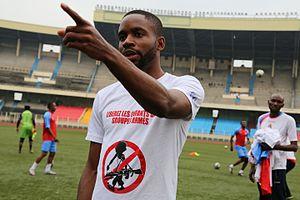
Cédric Bakambu lors d'une campagne de la MONUSCO contre le recrutement d'enfants soldats
Cédric Bakambu, né le 11 avril 1991 à Ivry-sur-Seine, en France, est un footballeur international congolais qui évolue au poste d'attaquant au Beijing Guoan.